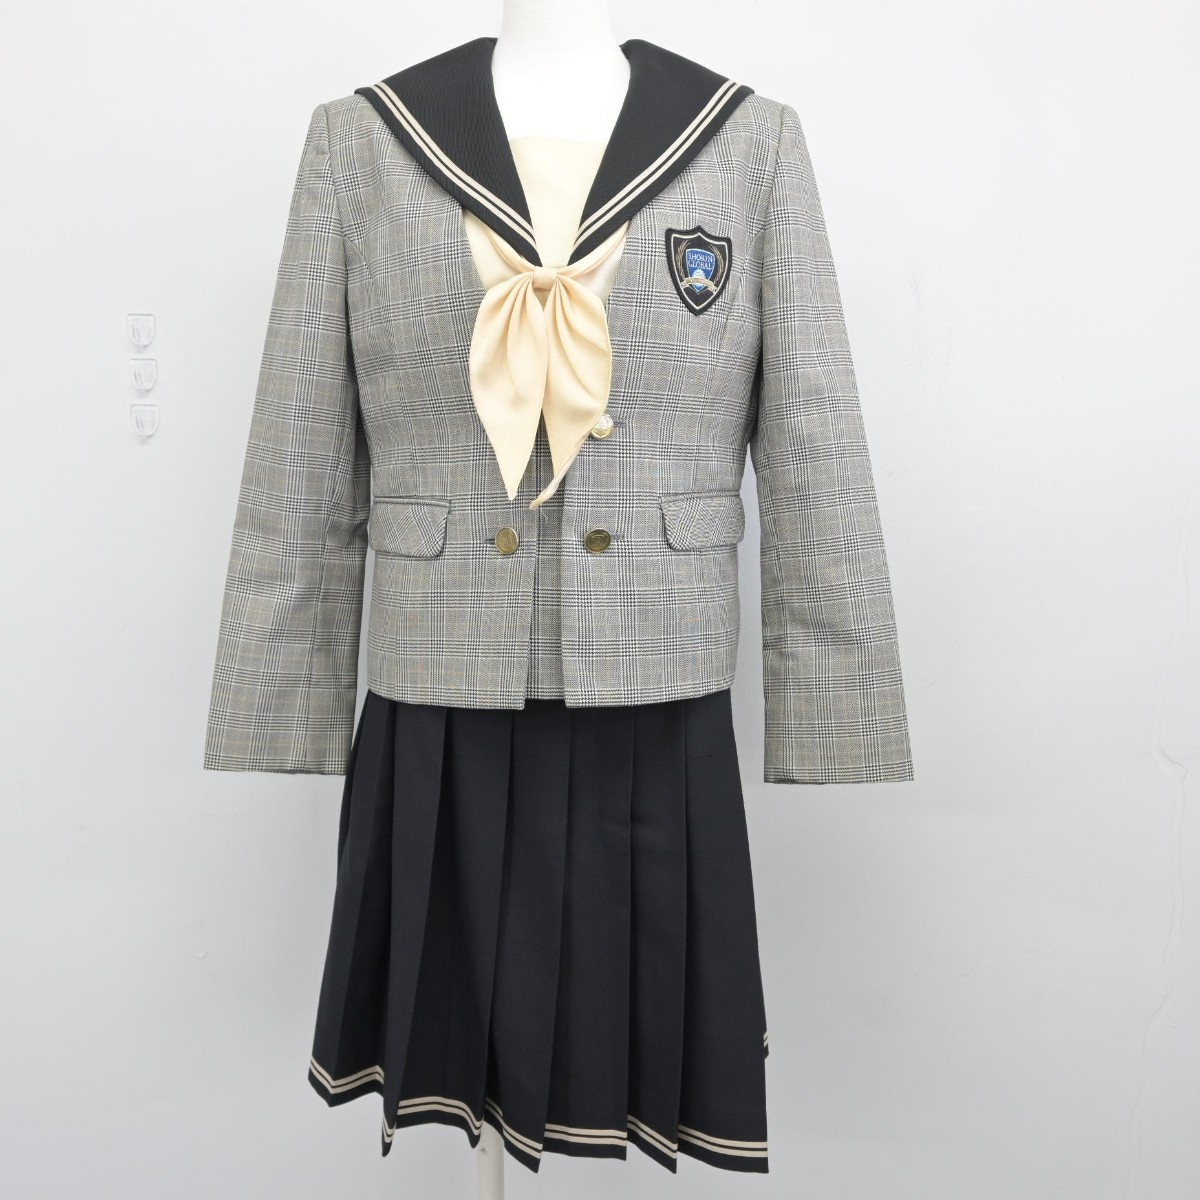
【中古】千葉県 翔凜中学校・高等学校 女子制服 5点（ブレザー・セーラー服・スカート）sf038903
ブレザー 表記サイズ：MR 肩幅：40 商品状態：使用感はあるが、ダメージは比較的目立たない 個数：1 セーラー服 肩幅：40 商品状態：使用感があり汚れやダメージがみられる 個数：1 スカート ウエスト：63 スカート丈：54 商品状態：使用感はあるが、ダメージは比較的目立たない 個数：1 リボン1個 靴下1個 商品状態：使用感があり汚れやダメージがみられる 備考：靴下：サイズ22-24
Brand: 翔凜中学校・高等学校
Category: Apparel & Accessories > Clothing > Uniforms > School Uniforms